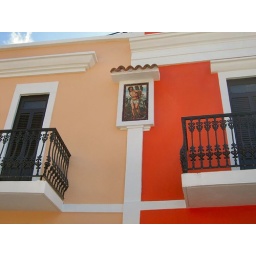
Notice the tropical colors of the building and a painting nestled in the center with its very own roof